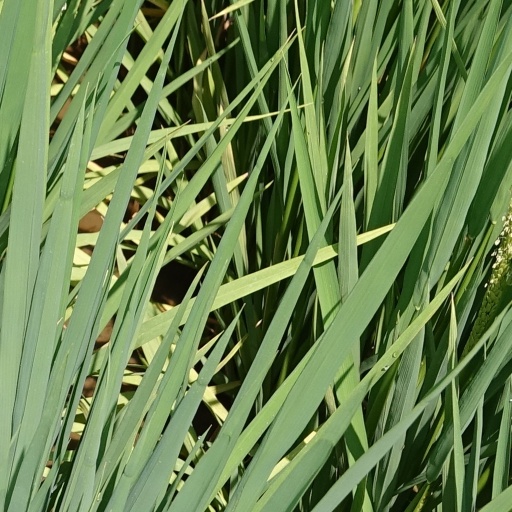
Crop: rice